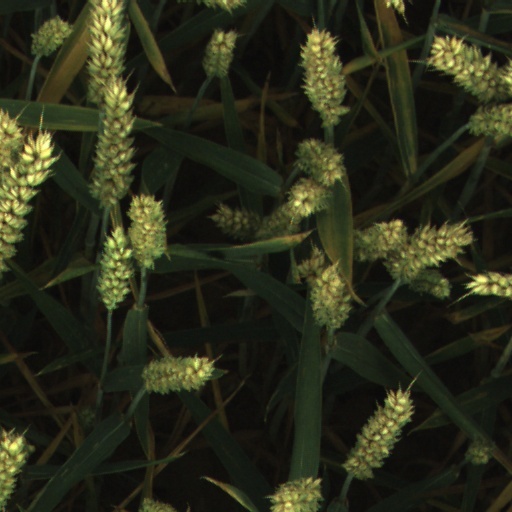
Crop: wheat